Drag (entertainment)

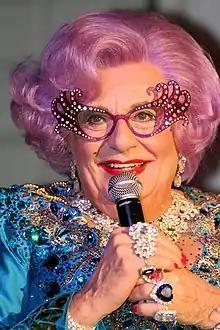
Dame Edna in 2012

Ballroom culture (also known as "ball culture", and other names) is an underground LGBT subculture that originated in 1920s New York in which people "walk" (i.e., compete) for trophies, prizes, and glory at events known as balls. Ball participants are mainly young African-American and Latin American members of the LGBTQ community. Attendees dance, vogue, walk, pose, and support one another in one or more of the numerous drag and performance competition categories. Categories are designed to simultaneously epitomize and satirize various genders, social classes and archetypes in society, while also offering an escape from reality. The culture extends beyond the extravagant formal events as many participants in ball culture also belong to groups known as "houses", a longstanding tradition in LGBT communities, and racial minorities, where chosen families of friends live in households together, forming relationships and community to replace families of origin from which they may be estranged.